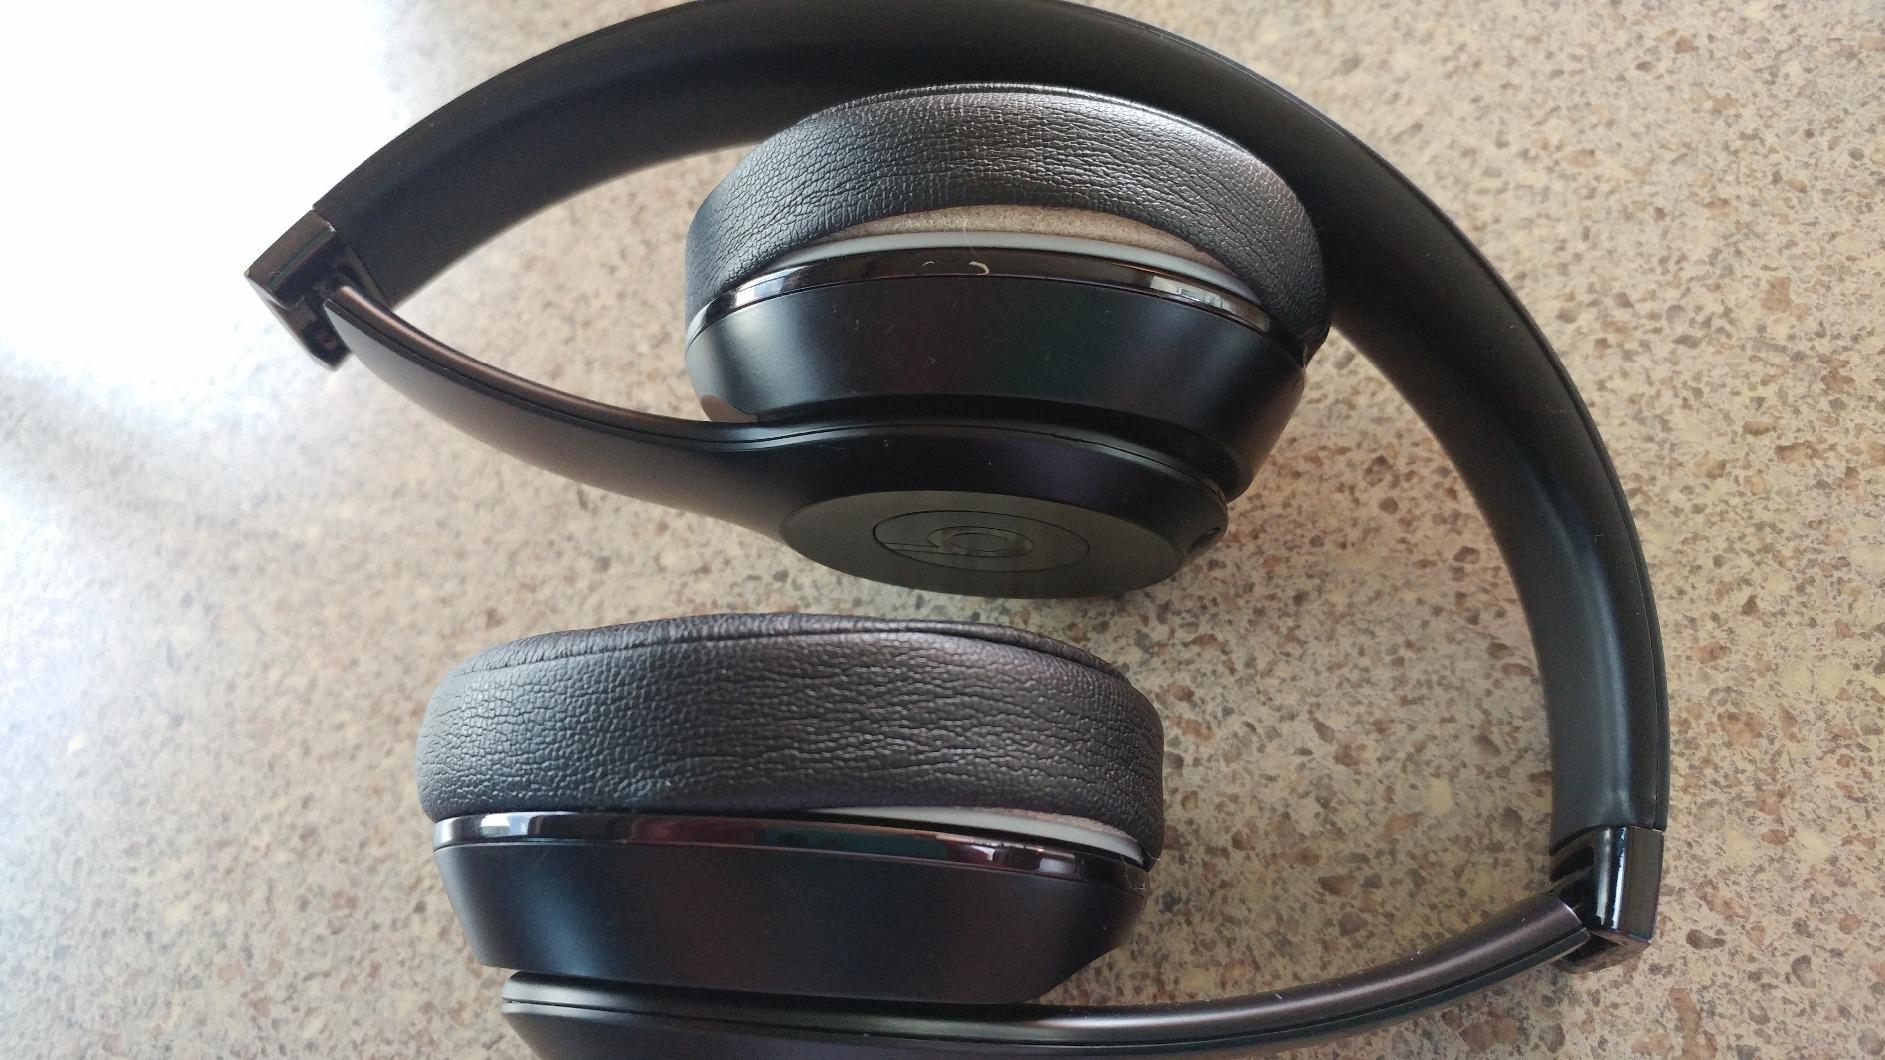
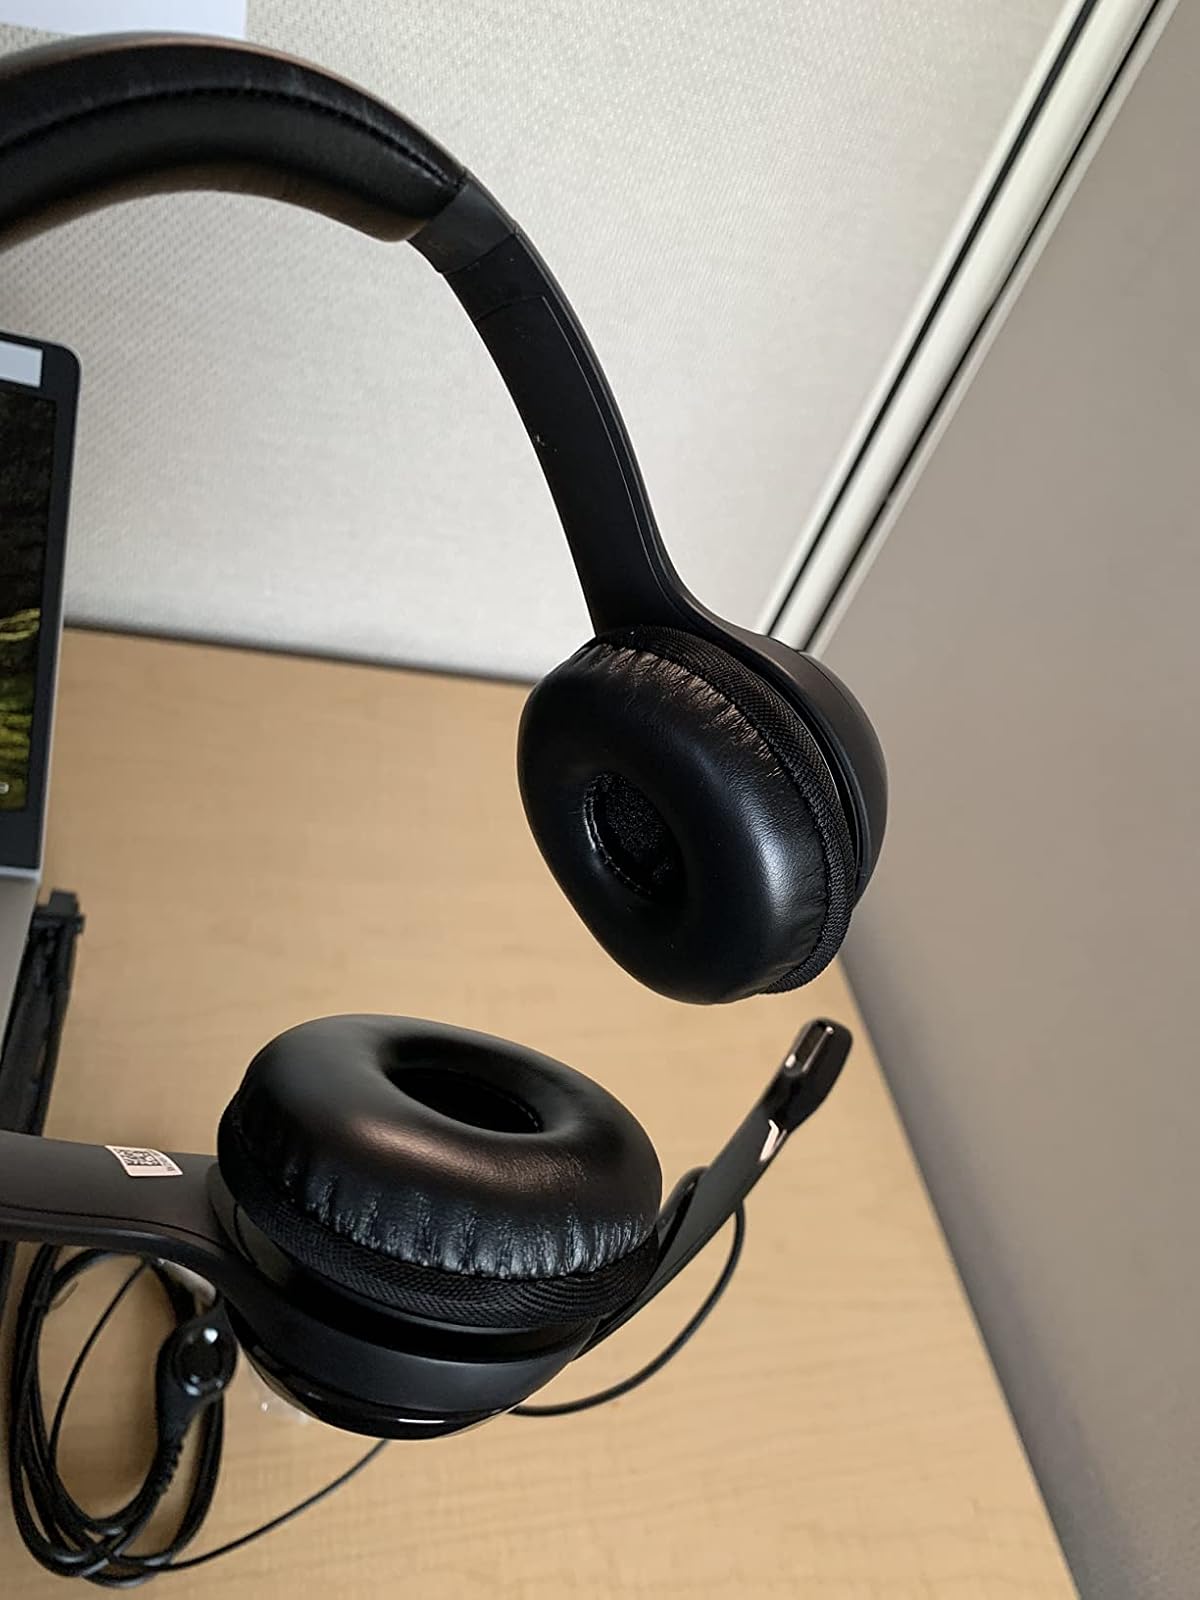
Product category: headphones
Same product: no